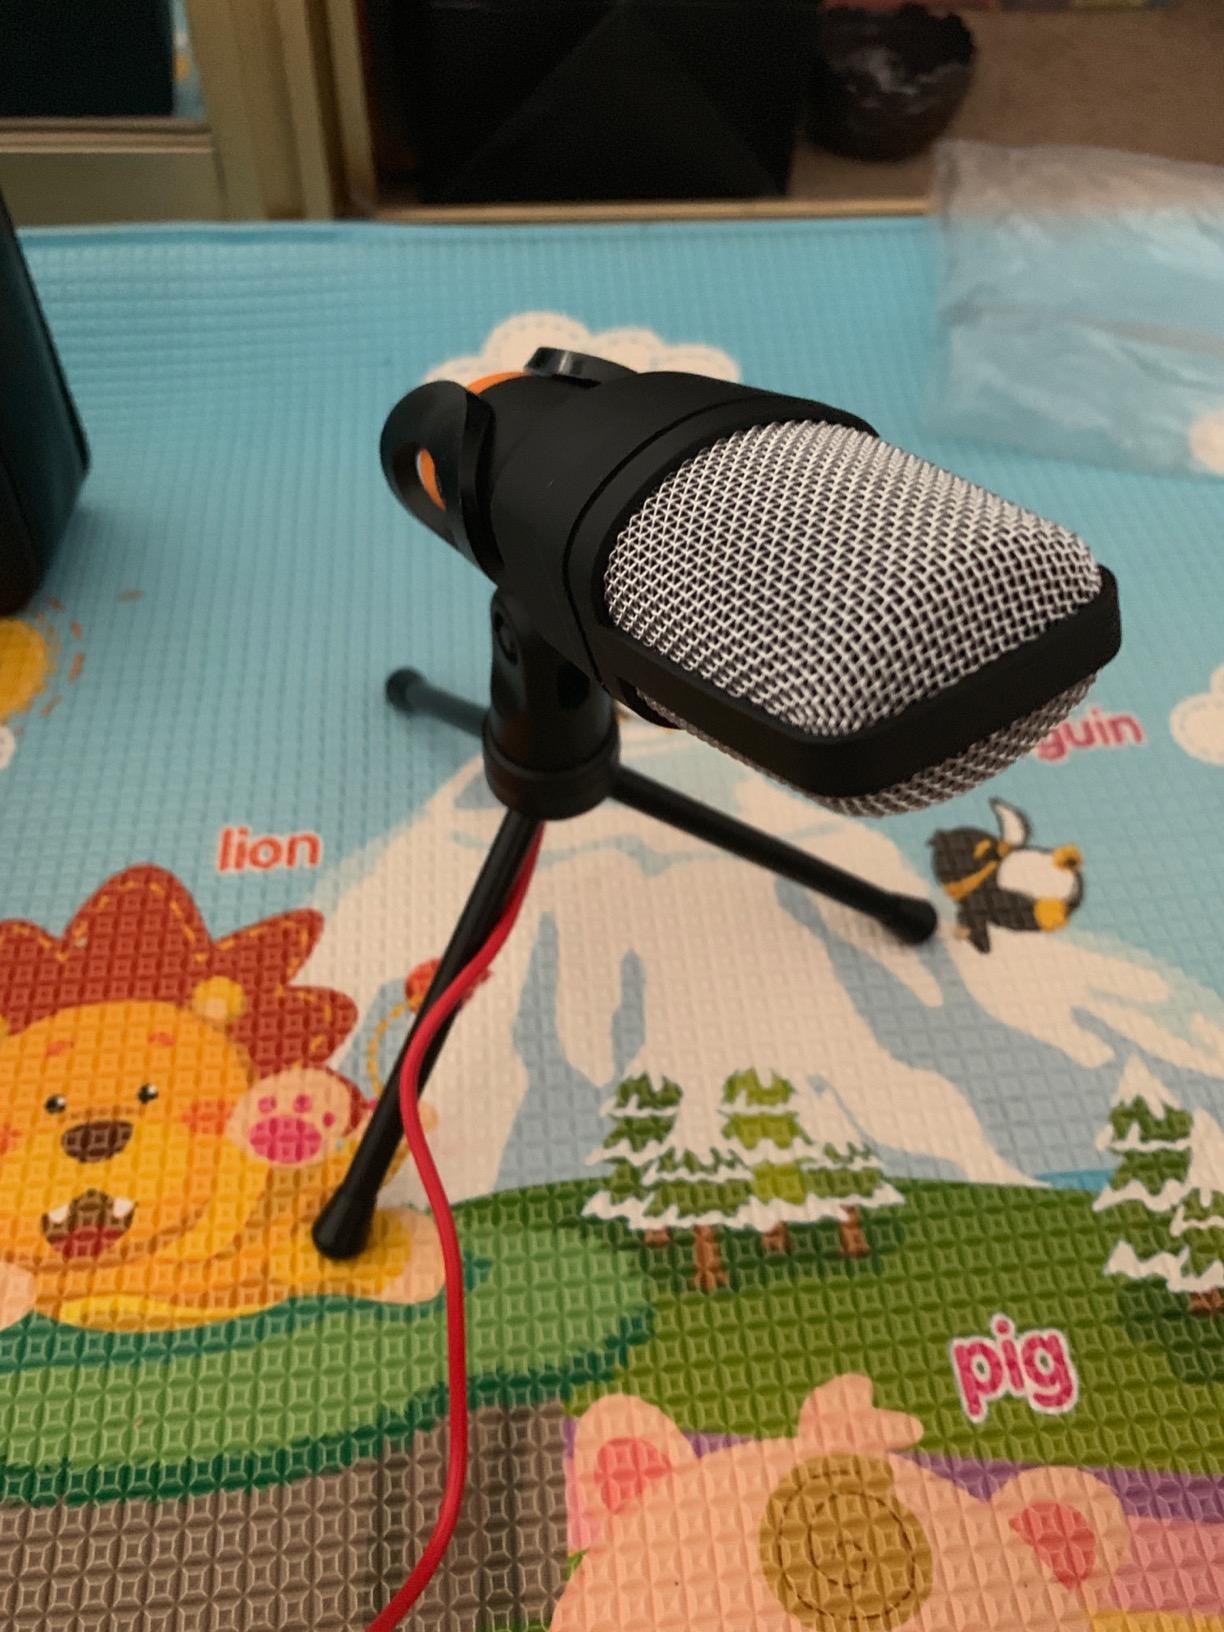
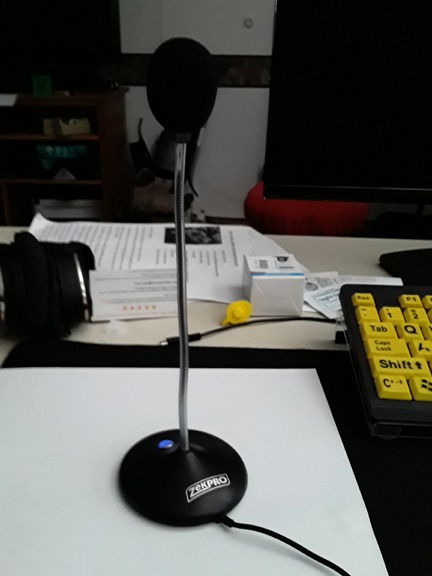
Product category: microphone
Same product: no